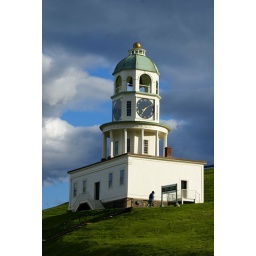
The clock tower on Citadel Hill in Halifax, Nova Scotia, Canada